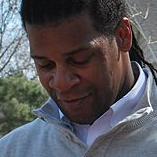
Age: 36